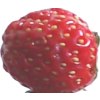
Label: strawberry